Pier Carpi

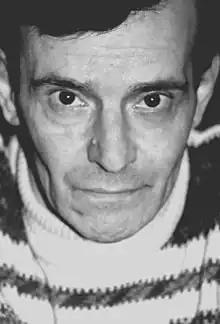

Pier Carpi (16 January 1940 – 26 June 2000) was an Italian essayist, novelist, film director and screenwriter.